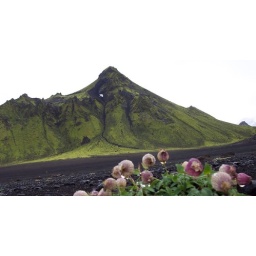
mountain and flowers by the road